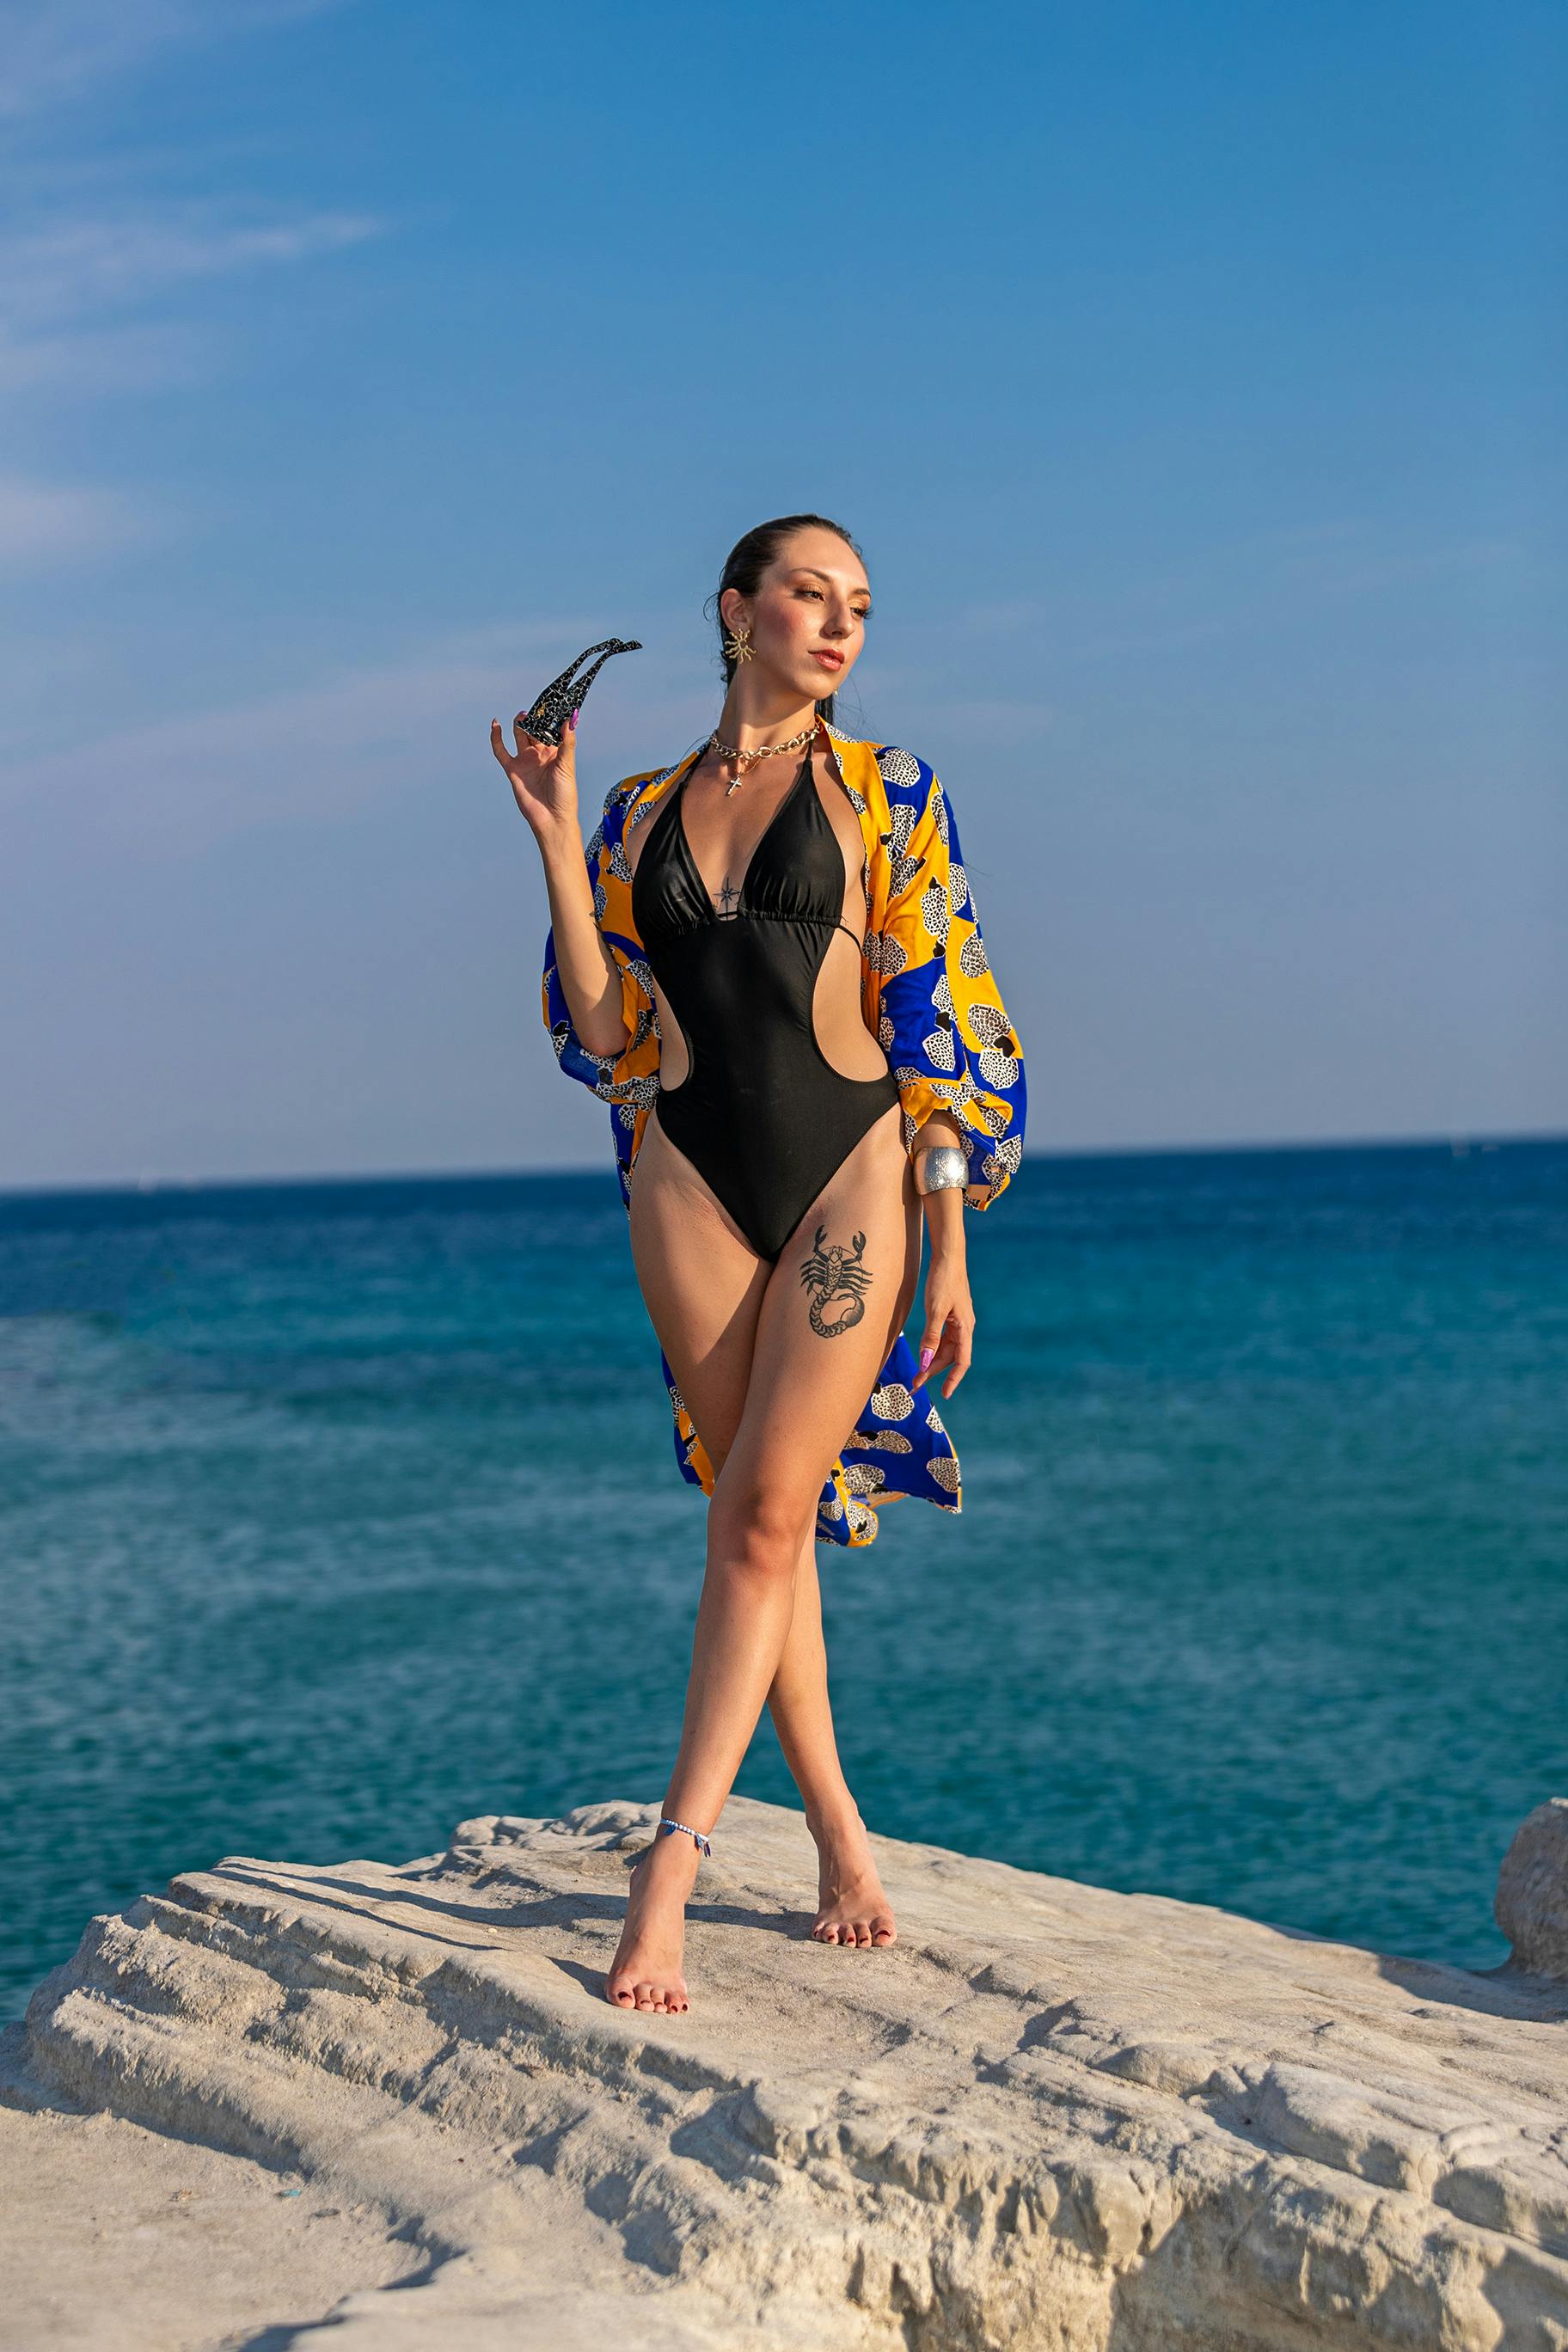
woman, blue, summer, sea, thigh, ocean, People in nature, leisure, vacation, photo shoot, model, one piece swimsuit, beach, coast, maillot, monokini, foot, fashion model, holiday, watercraft, swimsuit, tropics, leotard, barefoot